Queen Louise (1927 film)

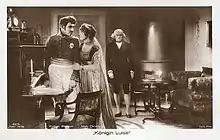

Queen Louise is a German silent historical film directed by Karl Grune and starring Mady Christians, Mathias Wieman, and Anita Dorris. It was released in two separate parts slightly less than a month from each other in December 1927 and January 1928. It commenced a series of historical epics directed by Grune. It was shot partly at the Terra Studios in Berlin. The film's sets were designed by the art director Hans Jacoby.